N. V. Madhusudana

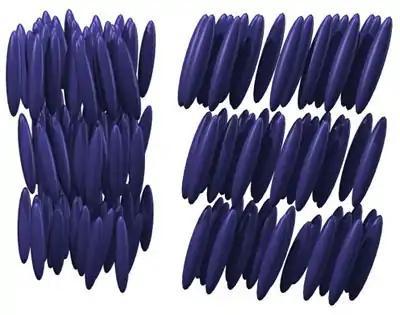
Schematic of alignment in the smectic phases. The smectic A phase (left) has molecules organized into layers. In the smectic C phase (right), the molecules are tilted inside the layers.

Nelamangala Madhusudana was born on 9 May 1944 at Mysore, in the south Indian state of Karnataka, to N. Vedavyasachar and Indira Bai. After early schooling in Mysore, he earned a graduate degree in science in 1962, which he followed up with a master's degree in physics in 1964, both degrees from the University of Mysore.